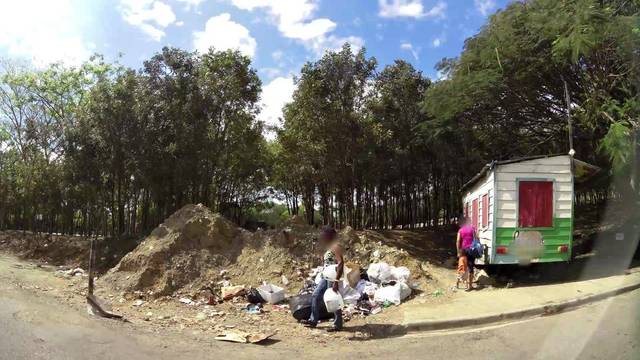
Region: Dominican Republic
Coordinates: 19.473, -70.706